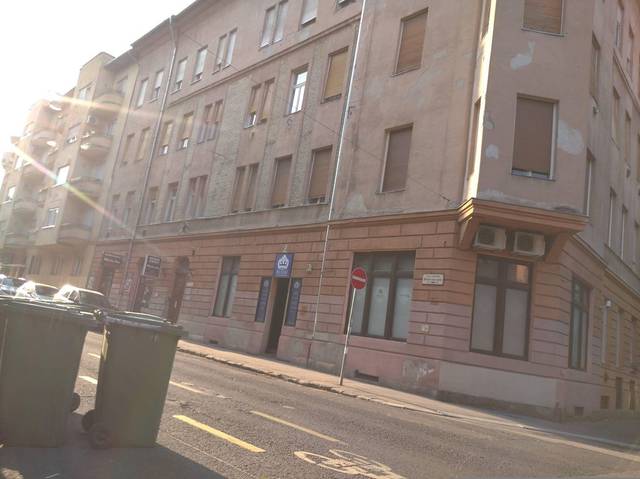
Region: Hungary
Coordinates: 47.507, 19.036